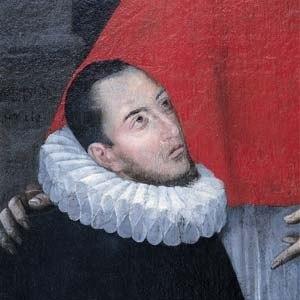
Carlo-Gesualdo-détail
Carlo Gesualdo, connu aussi sous son titre complet de Don Carlo Gesualdo di Venosa, né le 8 mars 1566 à Venosa et mort le 8 septembre 1613 à Gesualdo, est un compositeur et membre de la noblesse italienne de la fin de la Renaissance. Descendant de Guillaume de Gesualdo, apparenté aux rois normands de Sicile, prince de Venosa et comte de Conza, Gesualdo défraye la chronique en 1590, en assassinant sa première épouse et en faisant assassiner l'amant de celle-ci, surpris tous deux en situation d'adultère.
Il Perdono di Gesualdo est une œuvre du peintre florentin Giovanni Balducci, réalisée en 1609 et répondant à une commande de Carlo Gesualdo, prince de Venosa et compositeur de madrigaux. Conservé dans la chapelle privée de l'église Santa Maria delle Grazie de Gesualdo, le tableau a fait l'objet d'importantes restaurations à la fin du XXᵉ siècle, à la suite du tremblement de terre de 1980 dans l'Irpinia, qui avait détruit une grande partie des bâtiments.